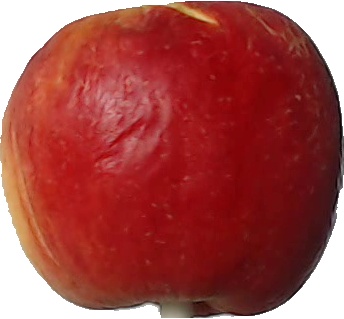
Label: apple_red_yellow_1